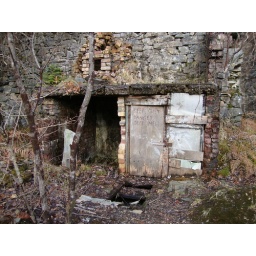
Sign on the door reads...`KEEP OUT...DANGER...DEEP WELL`...you can allready see the ground collapsing in front of the door.